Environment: real
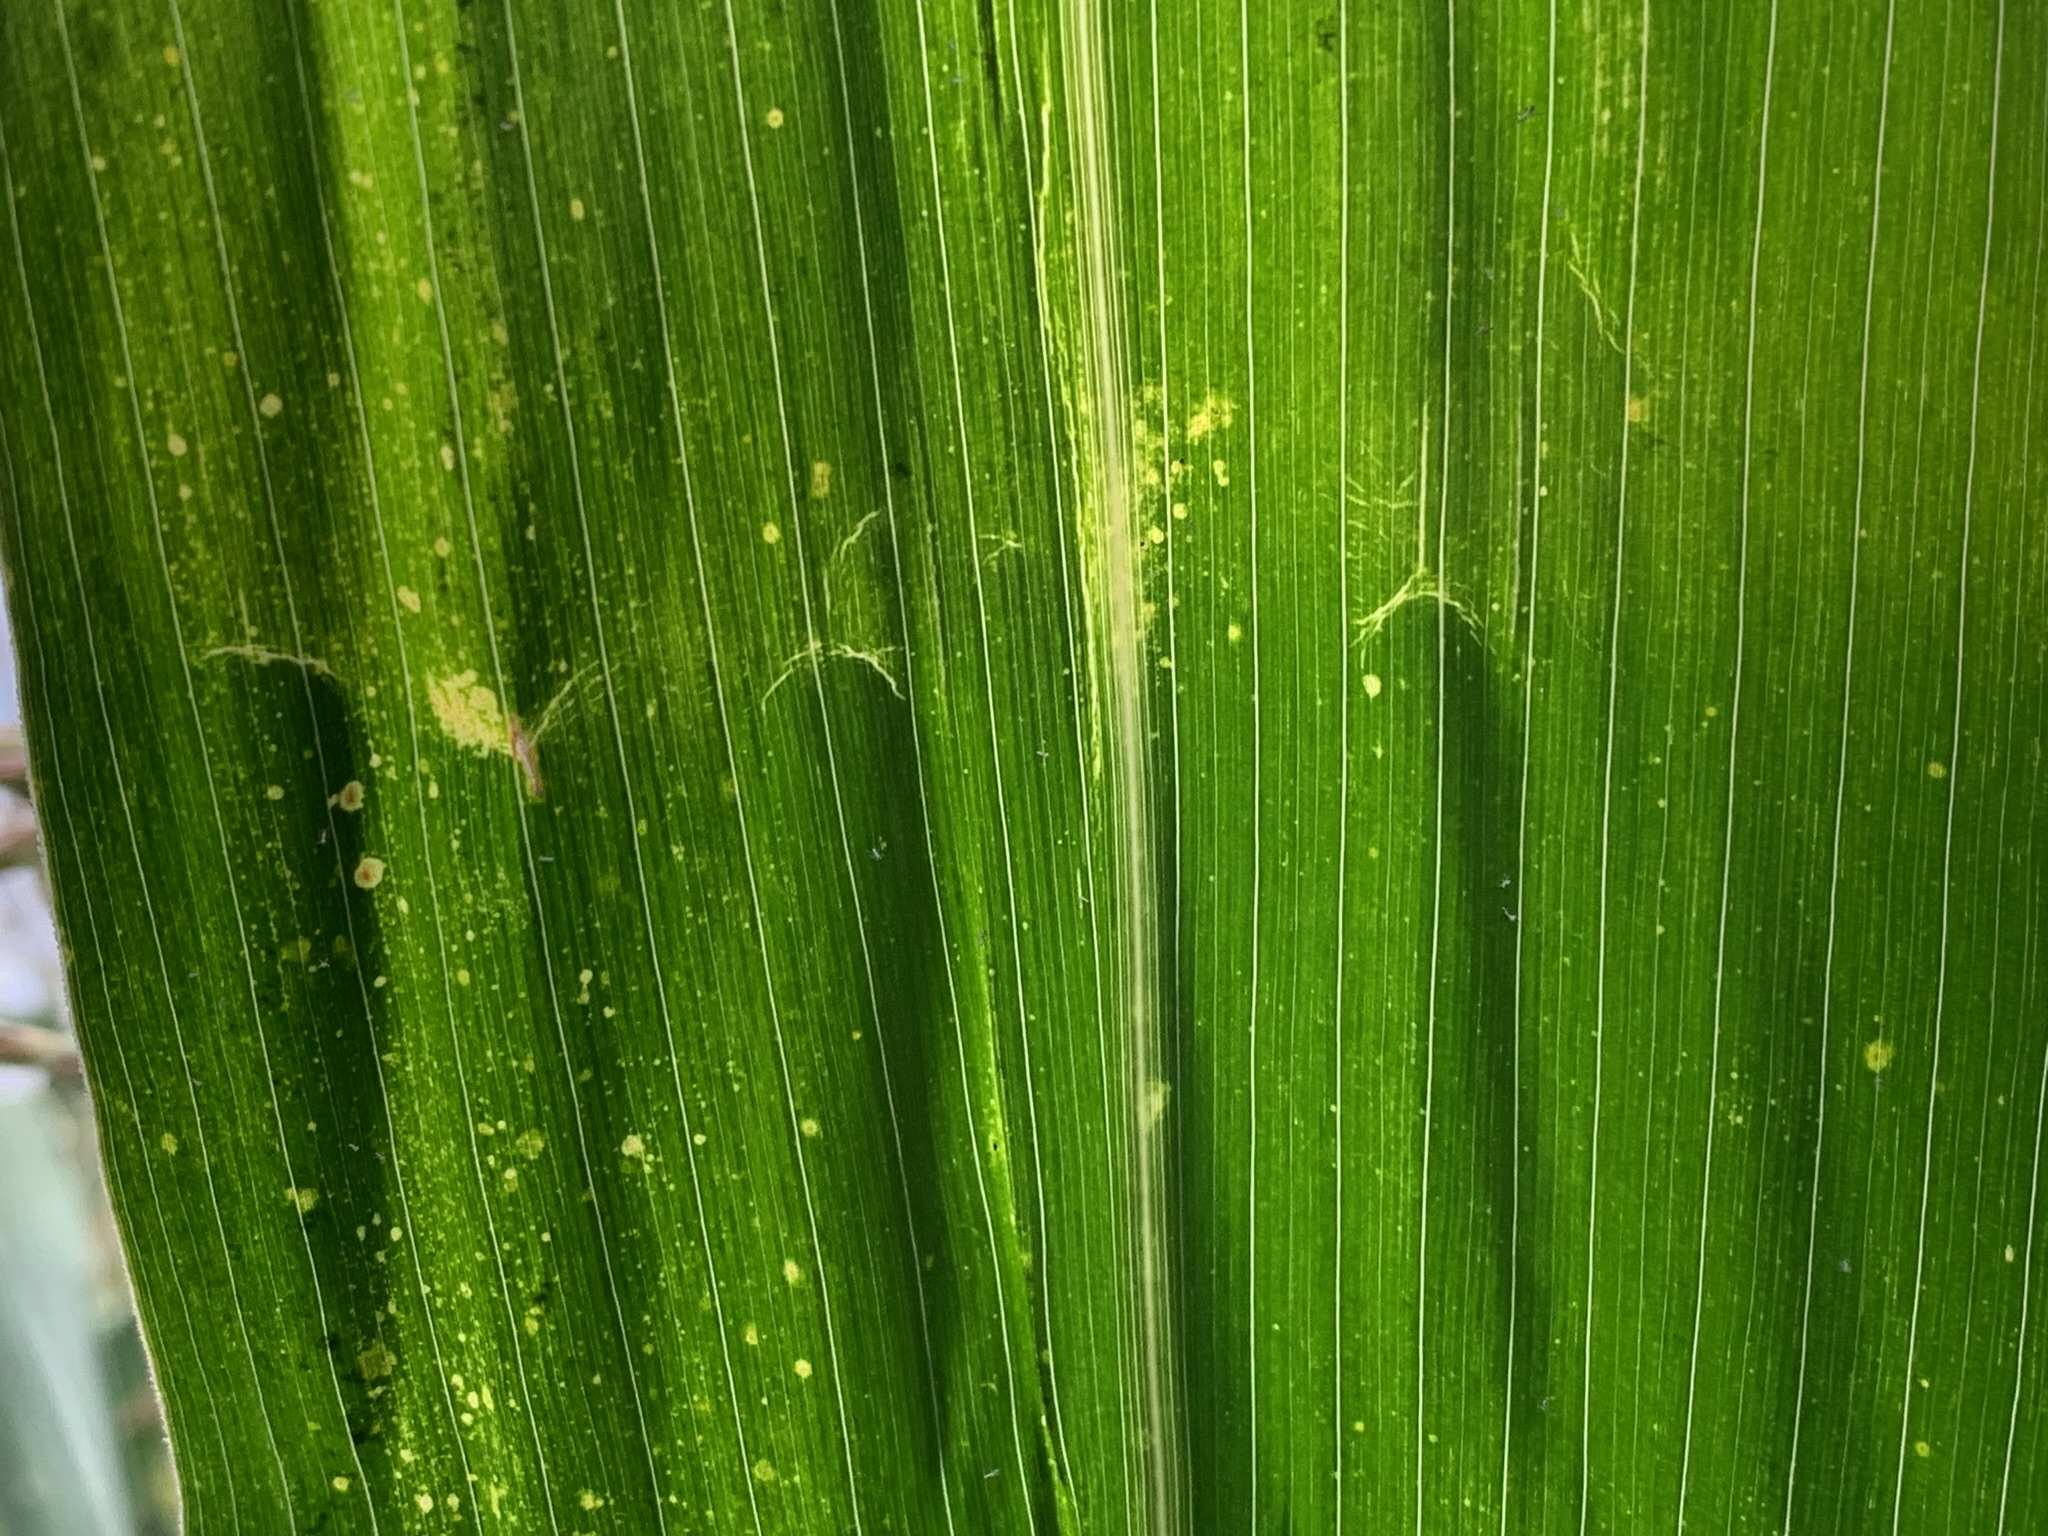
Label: lethal_necrosis